Zurich Protocols

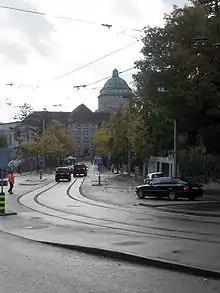
US Secretary of State Hillary Clinton approaching the building of the University of Zurich on October 10, 2009, to attend the signing of an accord to establish diplomatic relations between Turkey and Armenia.

The rapprochement with Armenia featured on the agenda of the April 28 meeting of the Turkish National Security Council (MGK) at Çankaya Palace under Turkish President Gül. Following the meeting an official press release stated "the recent statements of some of the countries and our initiatives regarding the events of 1915 have been evaluated. However, it has been emphasized that the history of the Turkish and Armenian nations can be discussed only in ... a scientific and unbiased fashion", whilst Chief of the Turkish General Staff Gen. İlker Başbuğ confirmed "the prime minister has clearly said the border opening will take place at the time when Armenian troops are withdrawn. We completely agree with this."